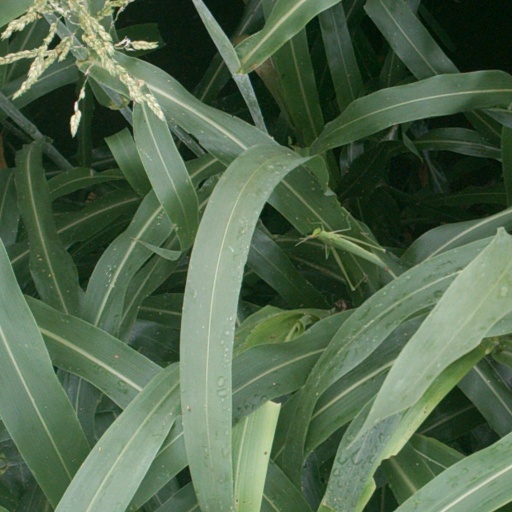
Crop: sorghum